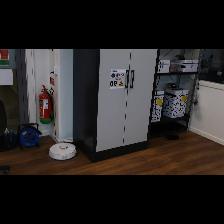
Label: NonHuman